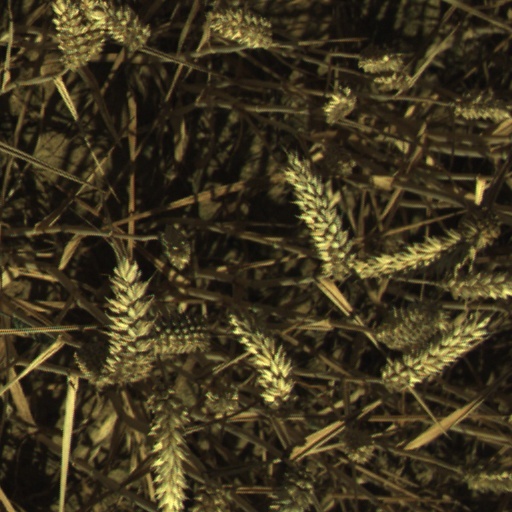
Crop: wheat